Sault Ste. Marie, Ontario

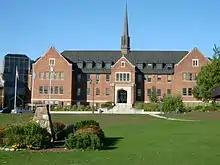
Shingwauk Hall, Algoma University

Sault Ste. Marie is served by Highway 17, designated as a segment of the Trans-Canada Highway in the region. The highway connects the city to Thunder Bay to the northwest and Sudbury to the east; the northern and eastern entrances to the city via Highway 17 are monitored by the Sault Ste. Marie Police Service with new cameras, scanning license plates upon entry/exit of the city—however as of April 2022, they are not yet fully operational. The International Bridge connects downtown Sault Ste. Marie to Sault Ste. Marie, Michigan, becoming Interstate 75 on the American side. Interstate 75 continues south to Saginaw, Flint, and Detroit before crossing into Ohio, eventually terminating in Hialeah, Florida, near Miami, and becoming toll roads SR 924 and SR 826.